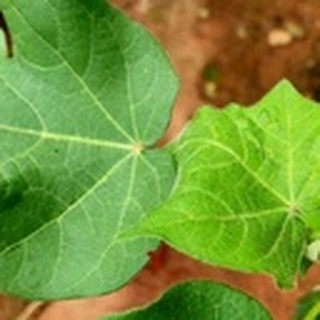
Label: healthy_cotton